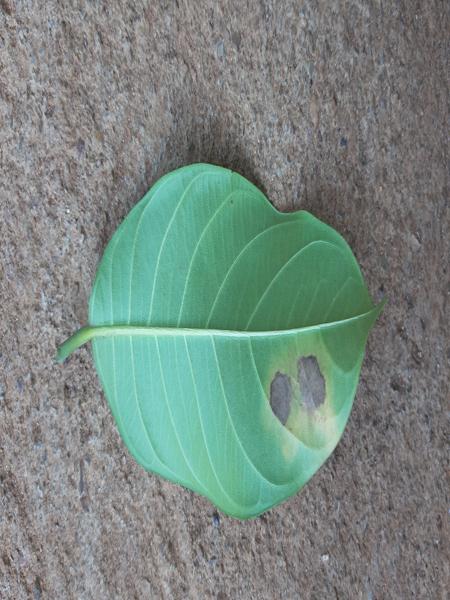
Plant: Jackfruit